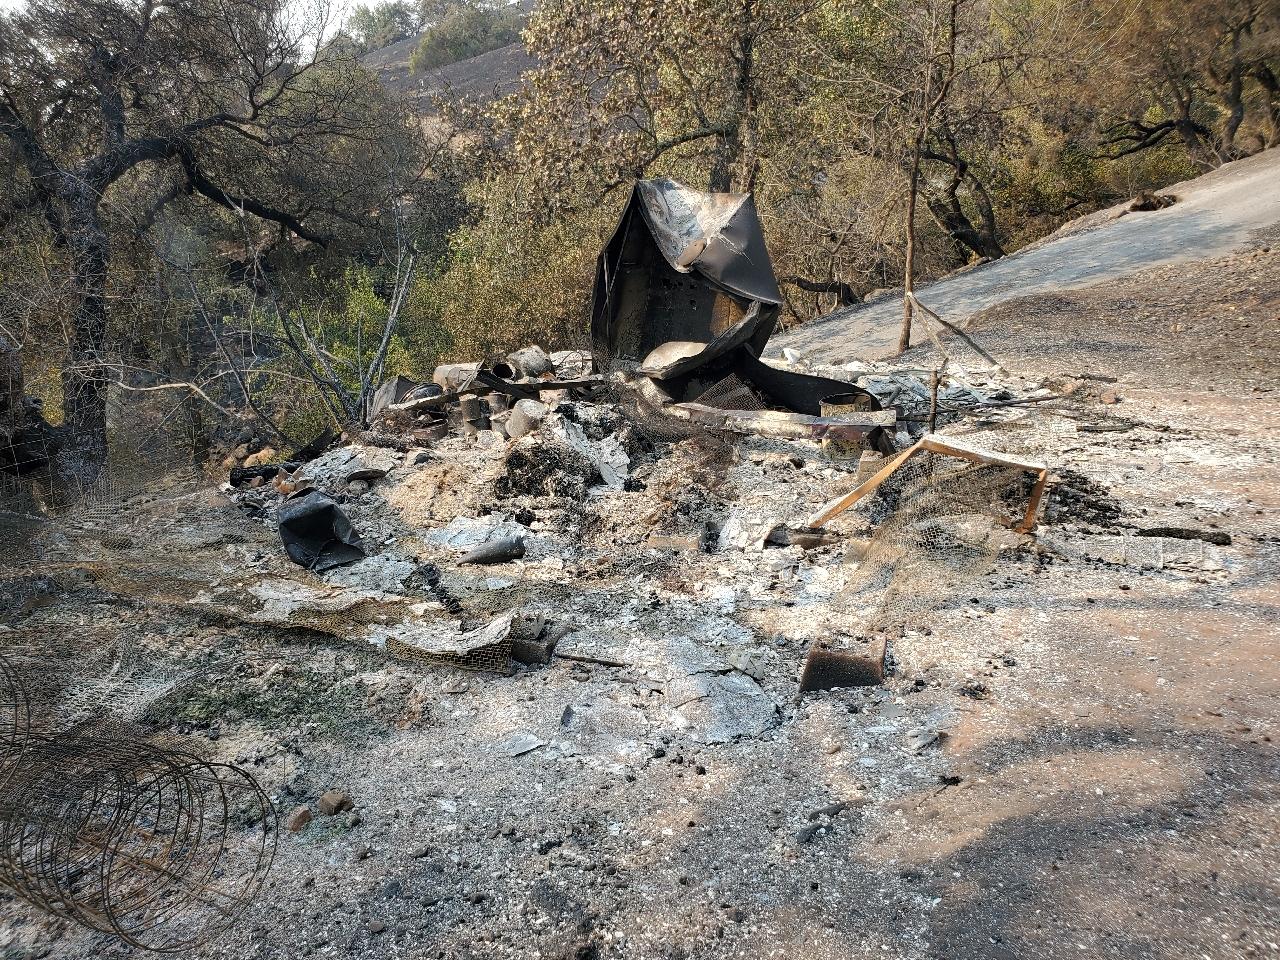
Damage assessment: destroyed